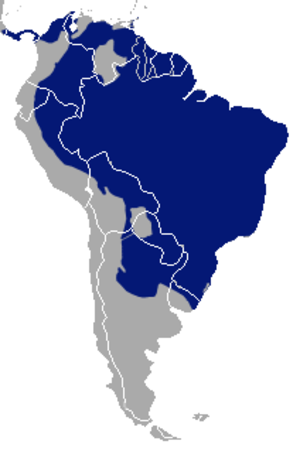
Cette liste commentée recense la mammalofaune en Guyane. Elle répertorie les espèces de mammifères guyanais actuels et celles qui ont été récemment classifiées comme éteintes. Cette liste comporte 250 espèces réparties en douze ordres et 43 familles, dont quatre sont « en danger », sept sont « vulnérables », cinq sont « quasi menacées » et 27 ont des « données insuffisantes » pour être classées.
Le Raton crabier ou Chien crabier est un mammifère omnivore d'Amérique du sud, de la famille des procyonidés.